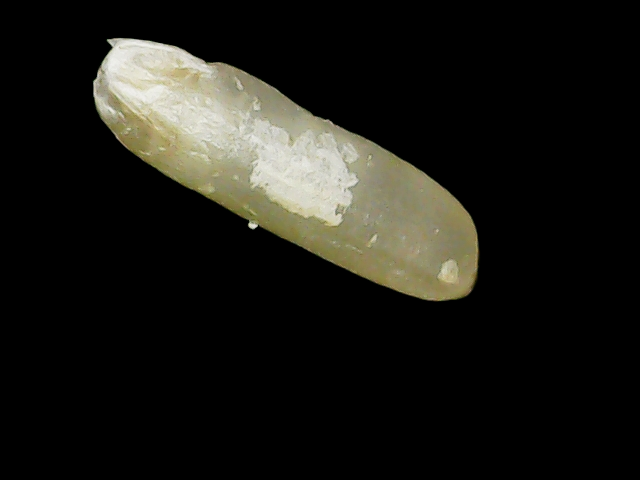
Rice variety: Binadhan7